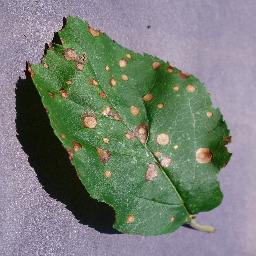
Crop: apple
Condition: black_rot